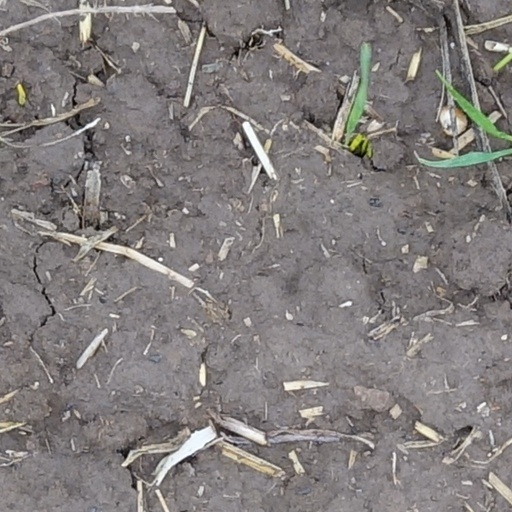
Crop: wheat